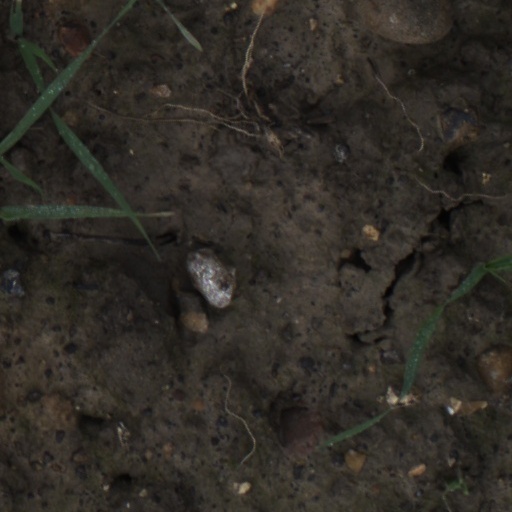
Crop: wheat